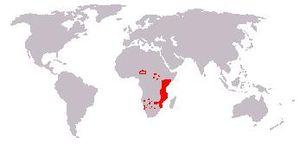
Le Rhinocéros noir, qui vit en Afrique, est la seule espèce du genre Diceros, l'un des quatre genres de rhinocéros.
Les rhinocéros sont les mammifères périssodactyles appartenant à la famille des rhinocérotidés. Toutes les espèces de rhinocéros sont actuellement en voie de disparition.